Question: Please indicate a possible affordance area of the hit_baseball_bat that can be used for hitting
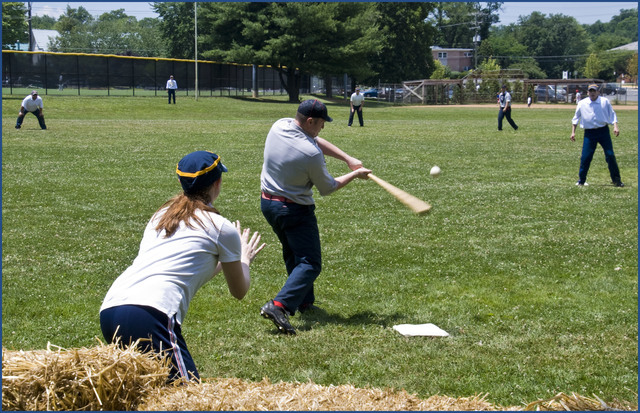
Answer: [383.167, 183.694, 426.675, 213.167]